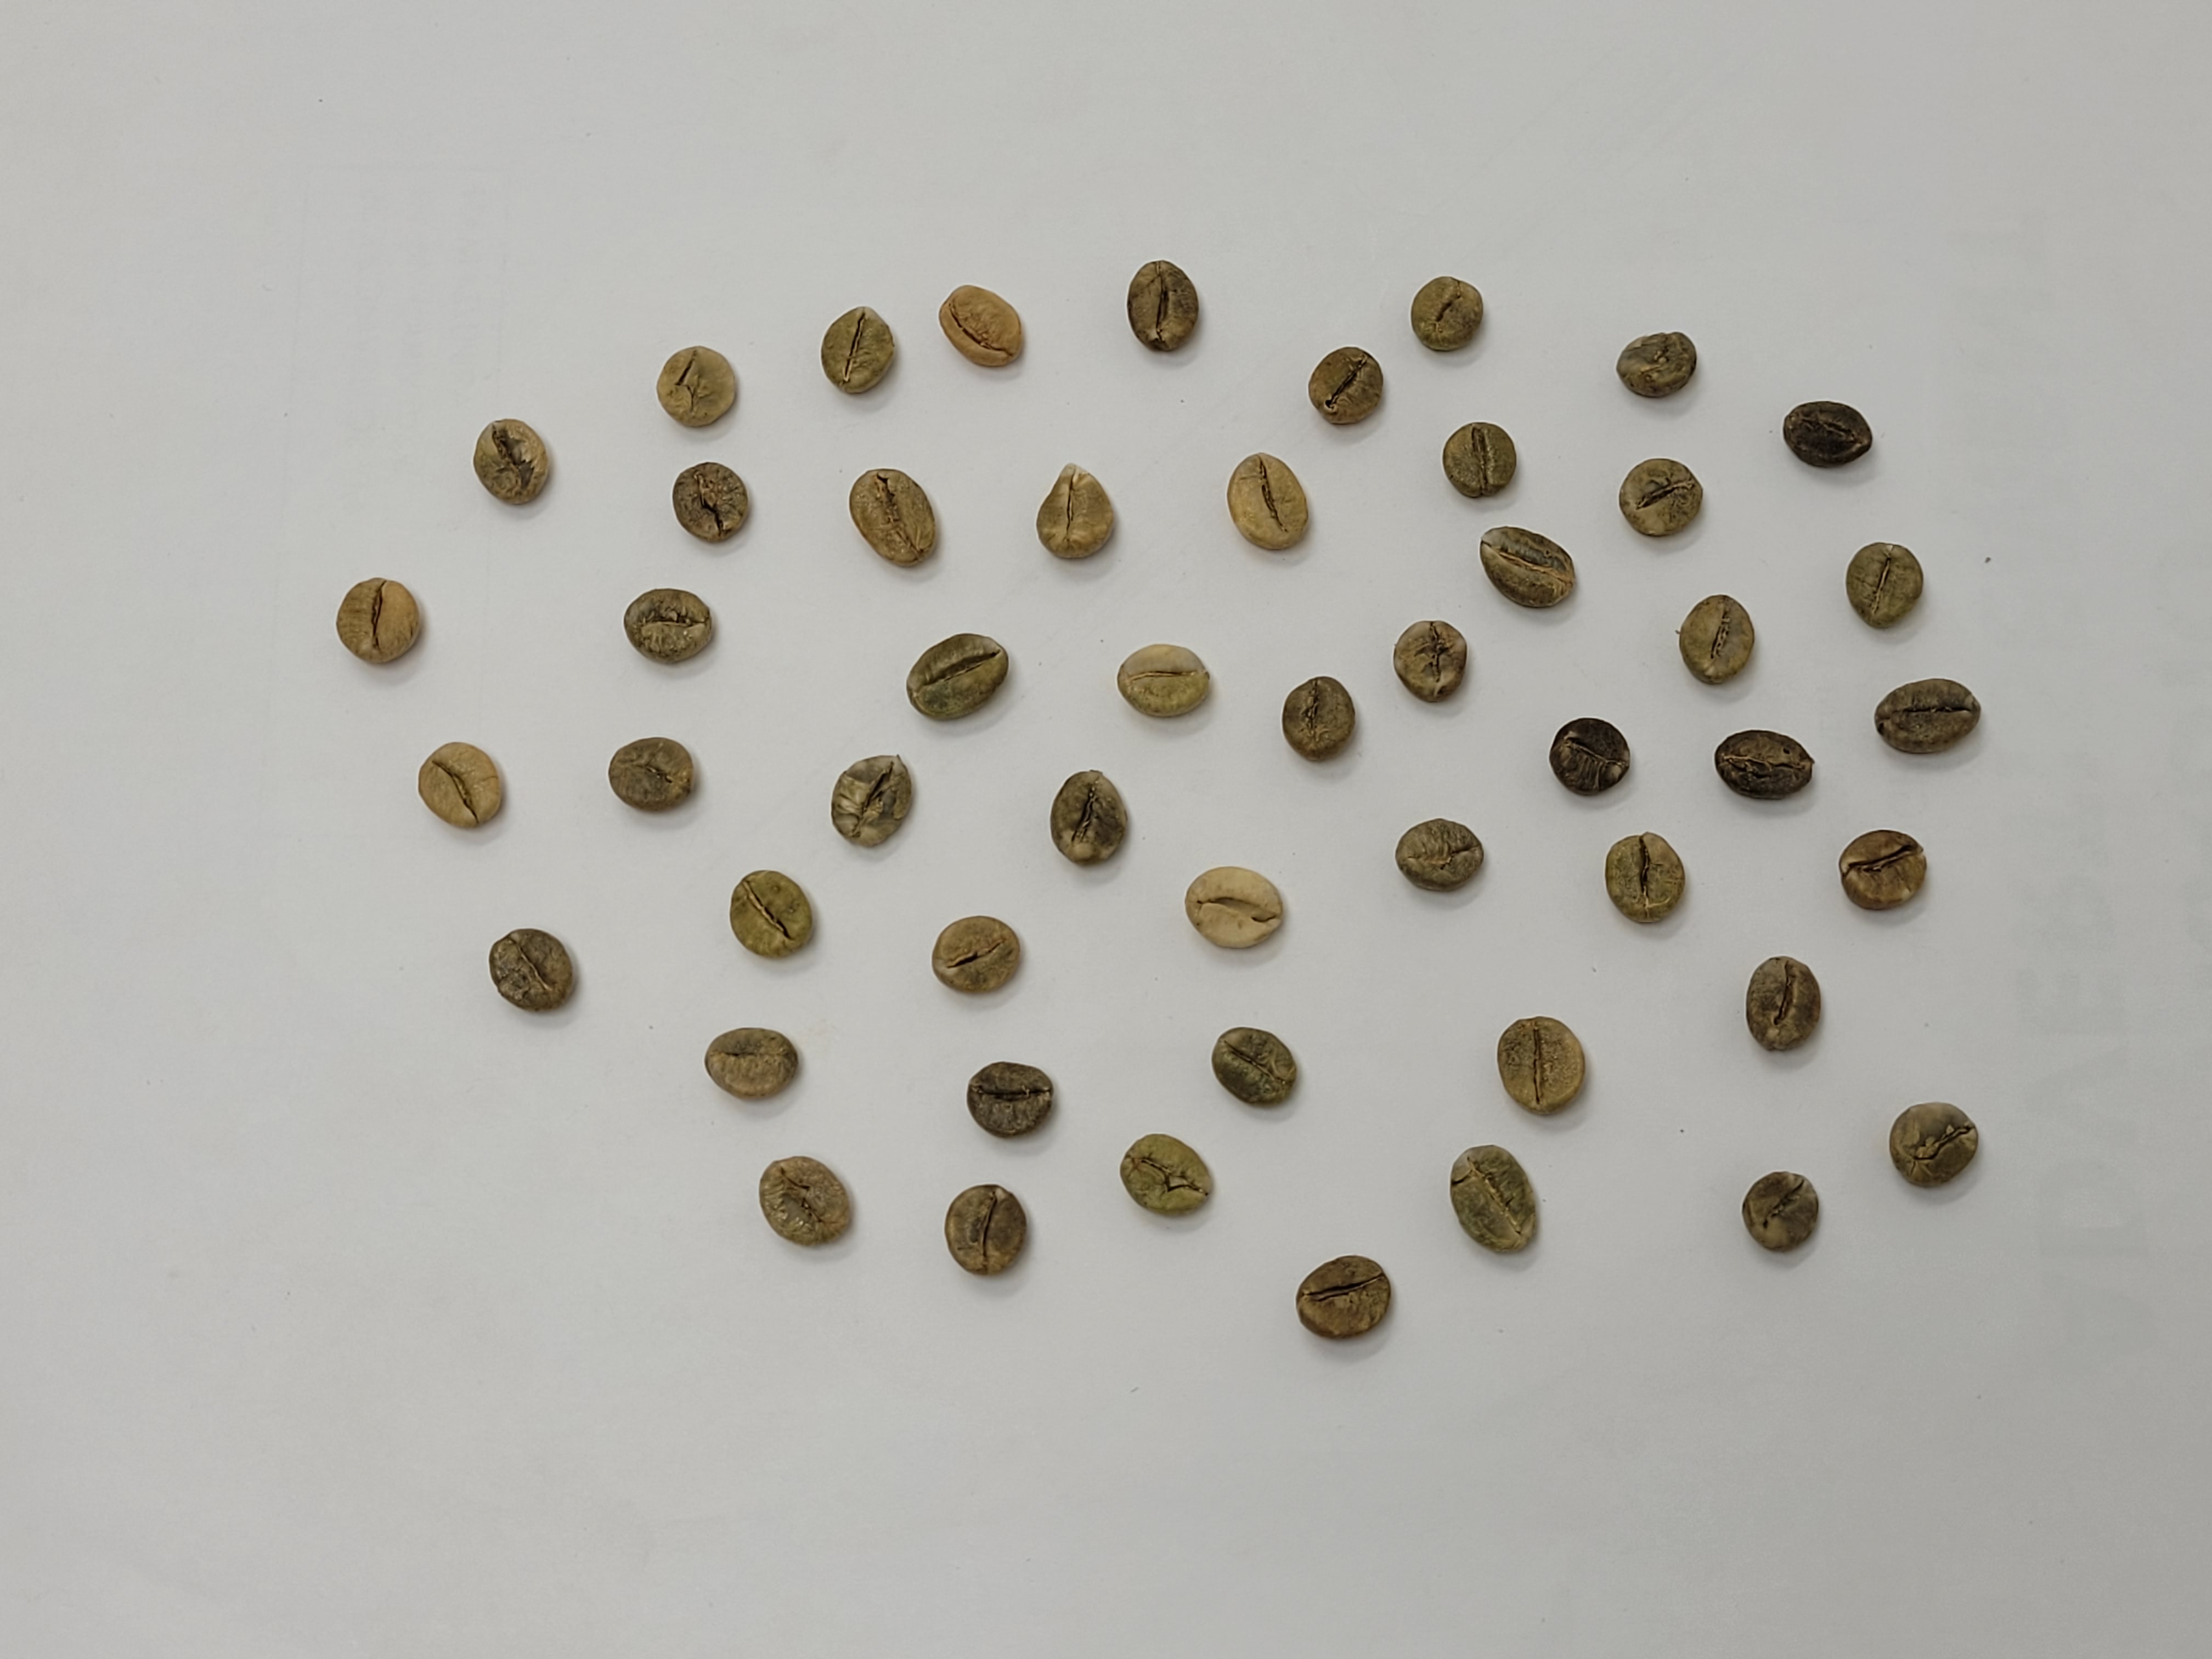
Coffee bean quality grade: AAA